Synthetic genomics

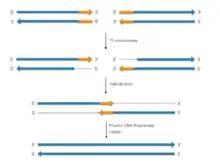
Gibson assembly method. The blue arrows represent DNA cassettes, which could be any size, 6 kb each for example. The orange segments represent areas of identical DNA sequences. This process can be carried out with multiple initial cassettes.

The Gibson assembly method, designed by Daniel Gibson during his time at the J. Craig Venter Institute, requires a set of double-stranded DNA cassettes that constitute the entire genome being synthesized. Note that cassettes differ from contigs by definition, in that these sequences contain regions of homology to other cassettes for the purposes of recombination. In contrast to Polymerase Cycling Assembly, Gibson Assembly is a single-step, isothermal reaction with larger sequence-length capacity; ergo, it is used in place of Polymerase Cycling Assembly for genomes larger than 6 kb.